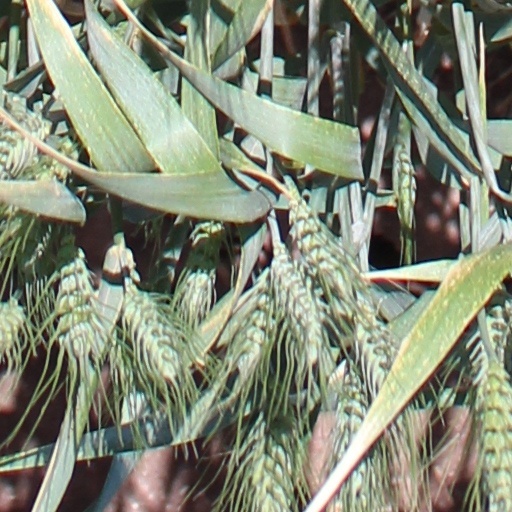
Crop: wheat